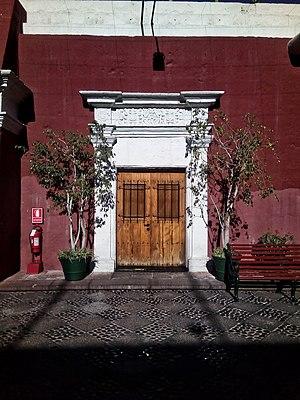
La civilisation inca est une civilisation précolombienne du groupe andin. Elle prend naissance au début du XIIIᵉ siècle dans le bassin de Cuzco situé dans l'actuel Pérou et se développe ensuite le long de l'océan Pacifique et de la cordillère des Andes, couvrant la partie occidentale de l'Amérique du Sud. À son apogée, elle s'étend de la Colombie jusqu'à l'Argentine et au Chili, en couvrant la plus grande partie des territoires actuels de l'Équateur, du Pérou et près de la moitié Ouest de la Bolivie.